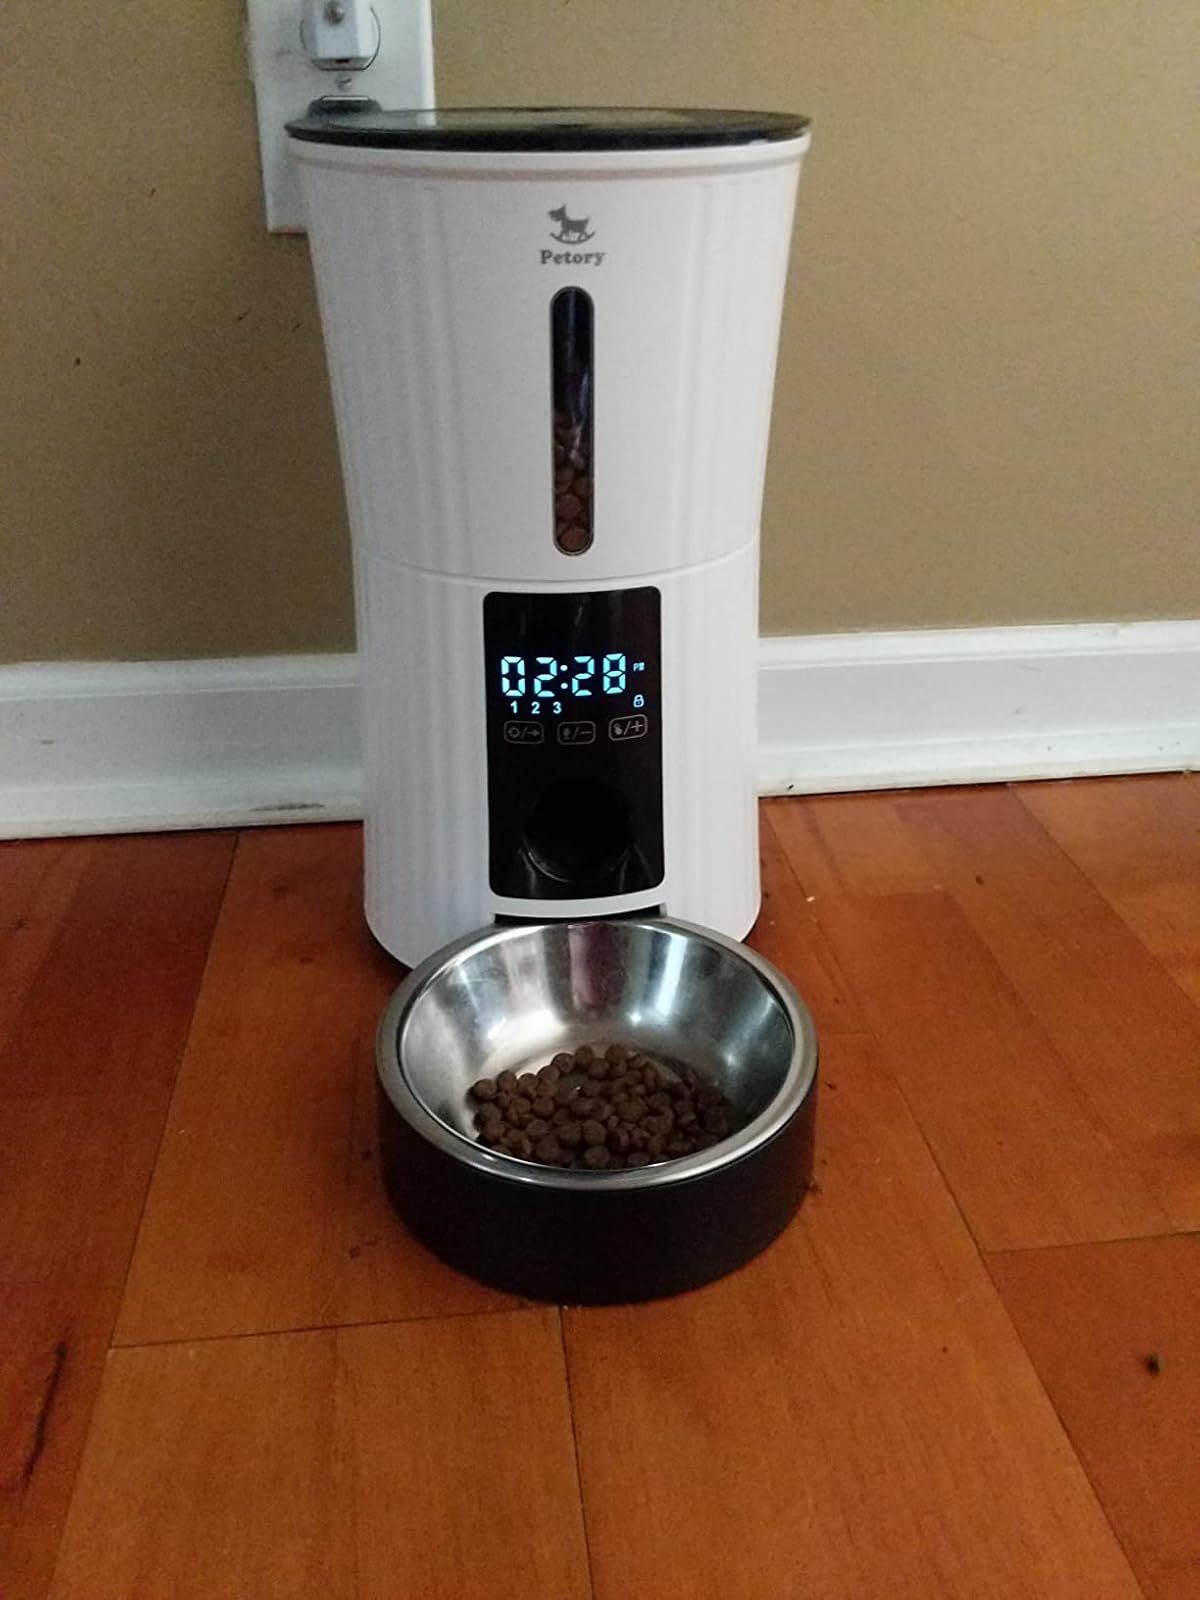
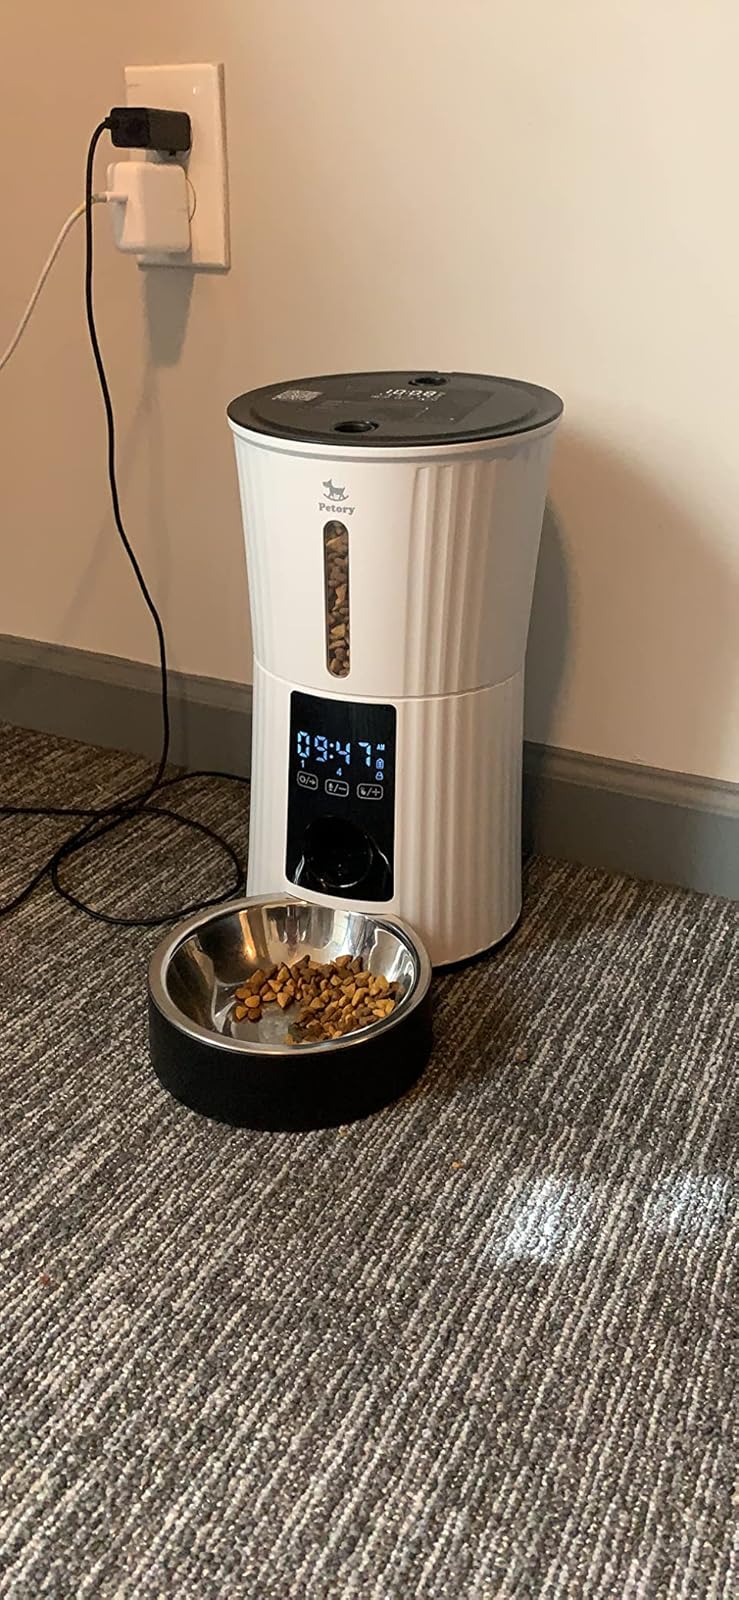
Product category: items_feeder
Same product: yes